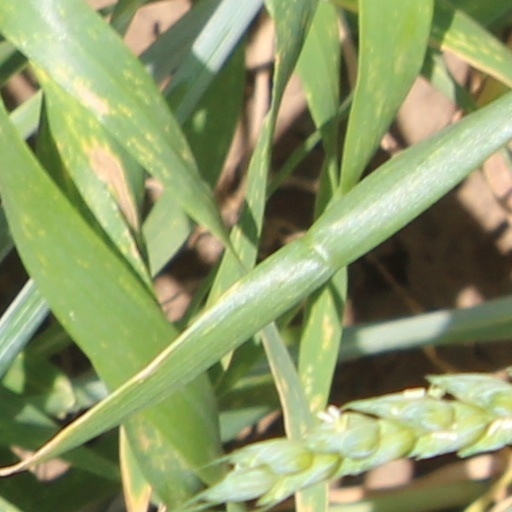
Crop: wheat